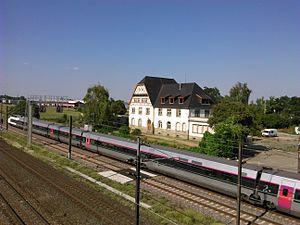
Gare de Hausbergen.
La gare de Hausbergen est une gare de triage française, située au nord-ouest de Strasbourg sur la ligne Paris - Strasbourg, à trois kilomètres au nord de la gare de Strasbourg-Ville.